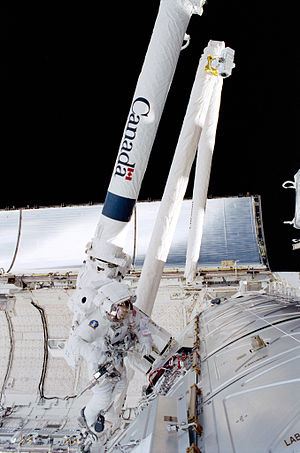
ISS Ekspedition 2 / Missionen / Besætning
ISS Ekspedition 2 var den anden tur med besætning der skulle bo i længere tid på Den Internationale Rumstation. Rumstationen modtog beboerene d. 10. marts 2001.